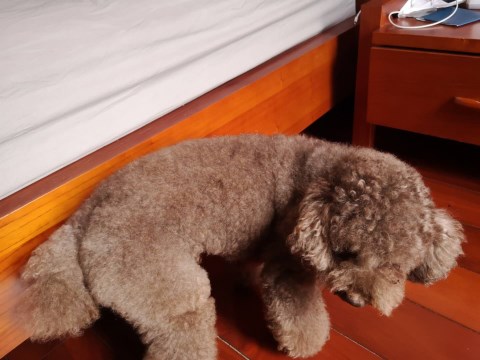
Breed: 2925-n000114-toy_poodle